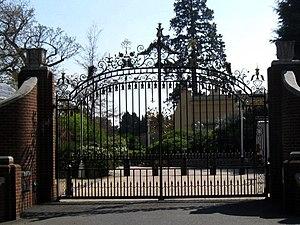
Hey Jude est une compilation de singles et de faces B des Beatles, parue le 26 février 1970. Originellement publié partout dans le monde, sauf au Royaume-Uni. Il porte le titre The Beatles Again en France.
Tittenhurst Park est une ancienne maison de campagne géorgienne classée au grade II, située dans un domaine de 29 hectares à Beggar's Bush, près d'Ascot, à la frontière avec la paroisse de Sunningdale, dans le comté anglais du Berkshire. C'était la maison du musicien John Lennon et Yoko Ono de la fin de l'été 1969 à août 1971. Ils l'avaient acheté de Sir Peter Cadbury, l'héritier de l'empire chocolatier. Ringo Starr et sa famille l'on repris jusqu'à la fin des années 1980 pour ensuite vendre la propriété à Zayed ben Sultan Al Nahyane, président des Émirats arabes unis, en 1989.